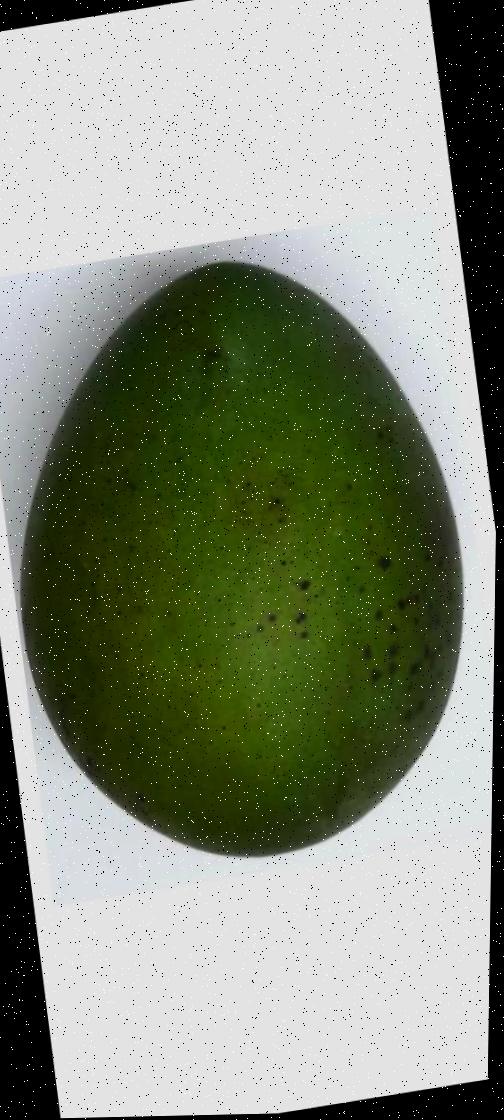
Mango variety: Harivanga